1989 in Israel

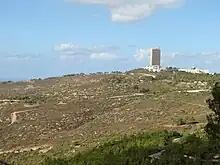
The area west of the University of Haifa which burnt up in the 1989 Mount Carmel forest fire. Picture taken in December 2010

The most prominent events related to the Israeli–Palestinian conflict which occurred during 1989 include: